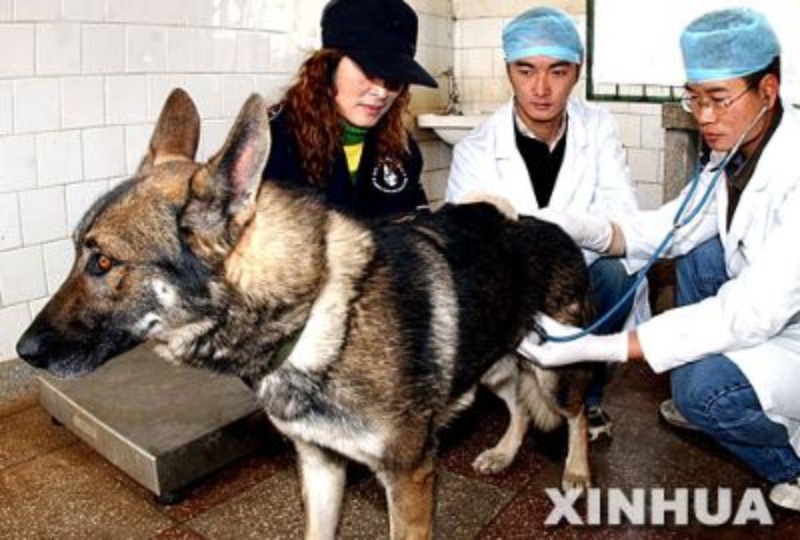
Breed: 258-n000104-Black_sable